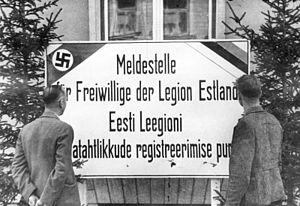
La légion estonienne était une unité militaire des Forces de soutien au combat des Waffen SS pendant la Seconde Guerre mondiale, composée principalement de soldats estoniens.
L’occupation des pays baltes fait référence à l'invasion puis à occupation par l'Armée rouge des trois États baltes : l'Estonie, la Lettonie et la Lituanie conformément au protocole secret Pacte germano-soviétique, le 14 juin 1940, suivie de leur incorporation forcée dans l'URSS en tant que républiques constitutives : RSS d'Estonie, de RSS de Lettonie et RSS de Lituanie.